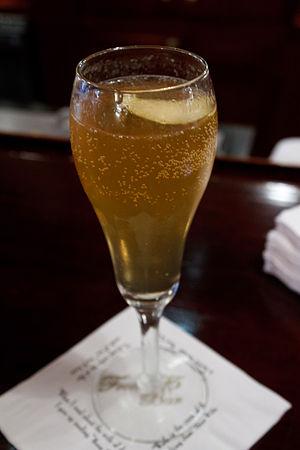
La soupe champenoise est un apéritif traditionnel de la Champagne, dérivé de la soupe angevine, composé de citron vert, de Cointreau et de sucre de canne liquide auxquels on ajoute du vin de Champagne ou du mousseux.
Le French 75 est un cocktail à base de gin, jus de citron, de sucre et de champagne.
Un cocktail officiel de l'IBA est un cocktail sélectionné par l'International Bartenders Association pour le concours mondial de cocktail. Ces mélanges sont ainsi parmi les plus notables et les plus fréquents des cocktails qu'on peut trouver à travers le monde.